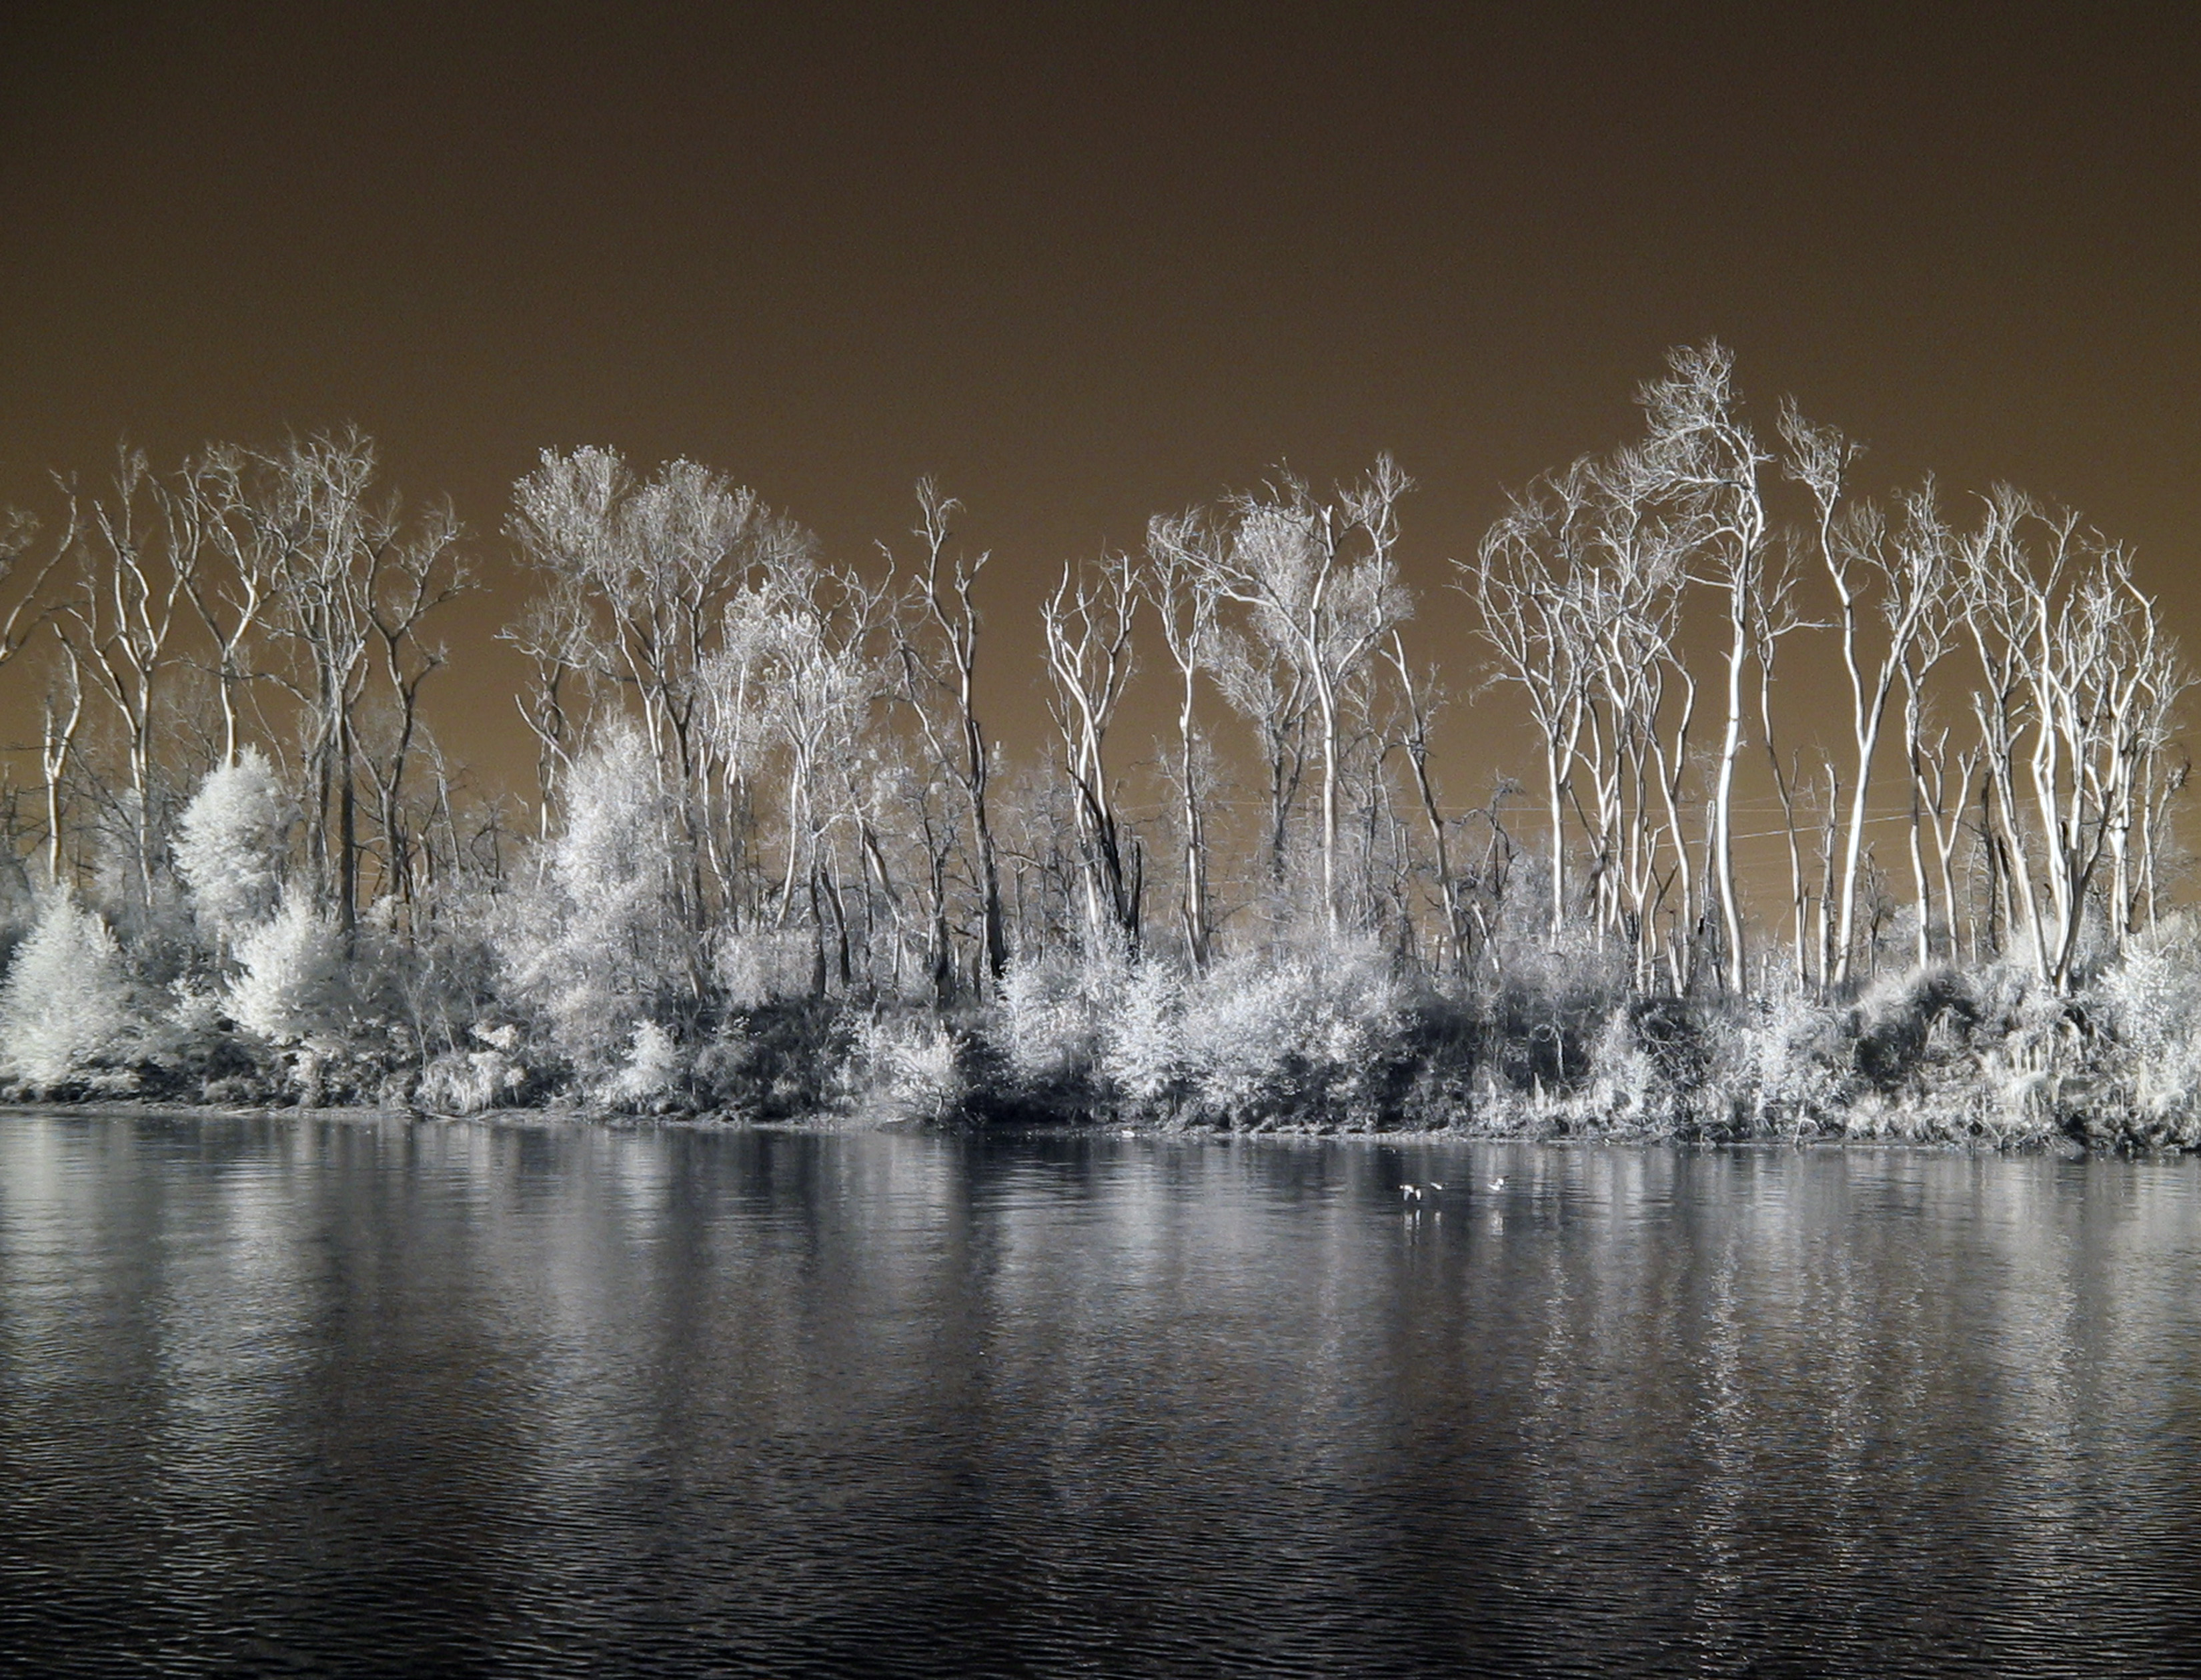
tree, water, branch, snow, winter, fog, mist, sunlight, morning, frost, river, ice, reflection, weather, california, season, trees, 365, sacramento, freezing, 336, atmospheric phenomenon